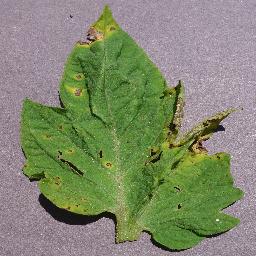
Label: Tomato___Septoria_leaf_spot